Dark Places (1973 film)

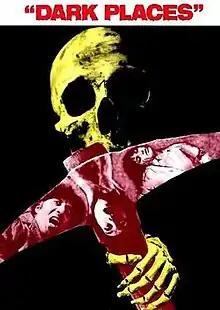

Dark Places is a 1974 British psychological horror film directed by Don Sharp and starring Robert Hardy, Christopher Lee, Joan Collins and Herbert Lom. It was written by Ed Brennan and Joseph Van Winkle.